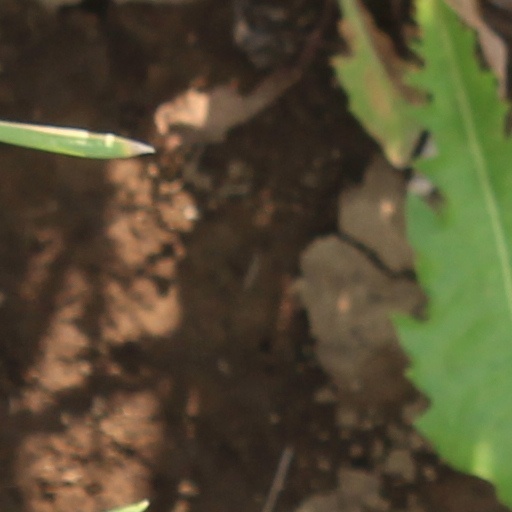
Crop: wheat